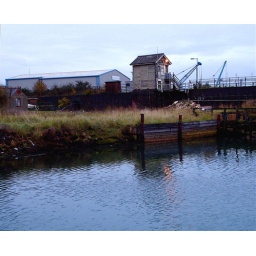
This elderly signal box contrasts with the modern building in the background.